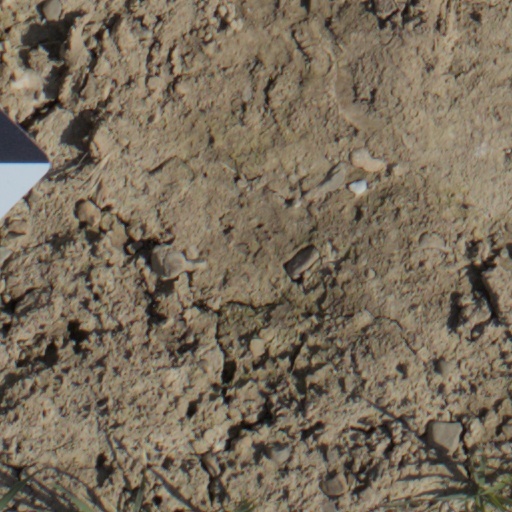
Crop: wheat